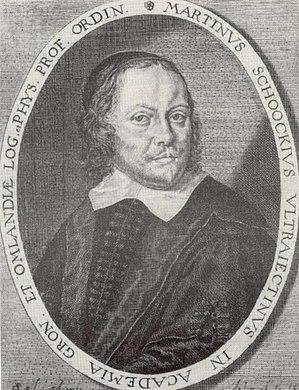
Martin Schoock est un universitaire néerlandais.